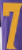
Number: 7